Broadway Auditorium

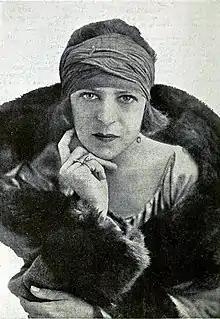
Suzanne Lenglen

Adolph von Steinwehr lay in state within the arsenal after he died while visiting Buffalo in 1877.